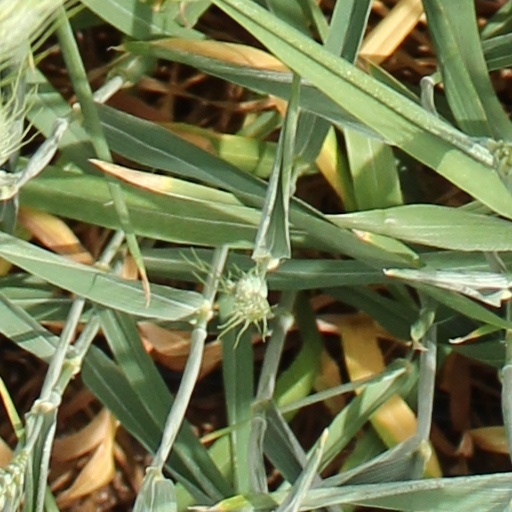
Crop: wheat